John Linnell

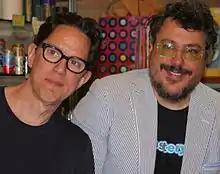
John Linnell (left) and John Flansburgh (right)

Linnell co-founded They Might Be Giants in 1982 with high school friend John Flansburgh. While the two split singing and songwriting duties roughly in half, Linnell's songs enjoyed the most commercial success in their early years: singles like "Don't Let's Start" and "Ana Ng" introduced the band to college radio, and they made waves on the "Billboard" charts in 1990 with "Birdhouse in Your Soul". Linnell writes songs, sings, plays accordion, keyboards, and various woodwind instruments for the band.